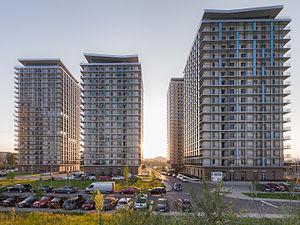
Bucarest est la capitale de la Roumanie.